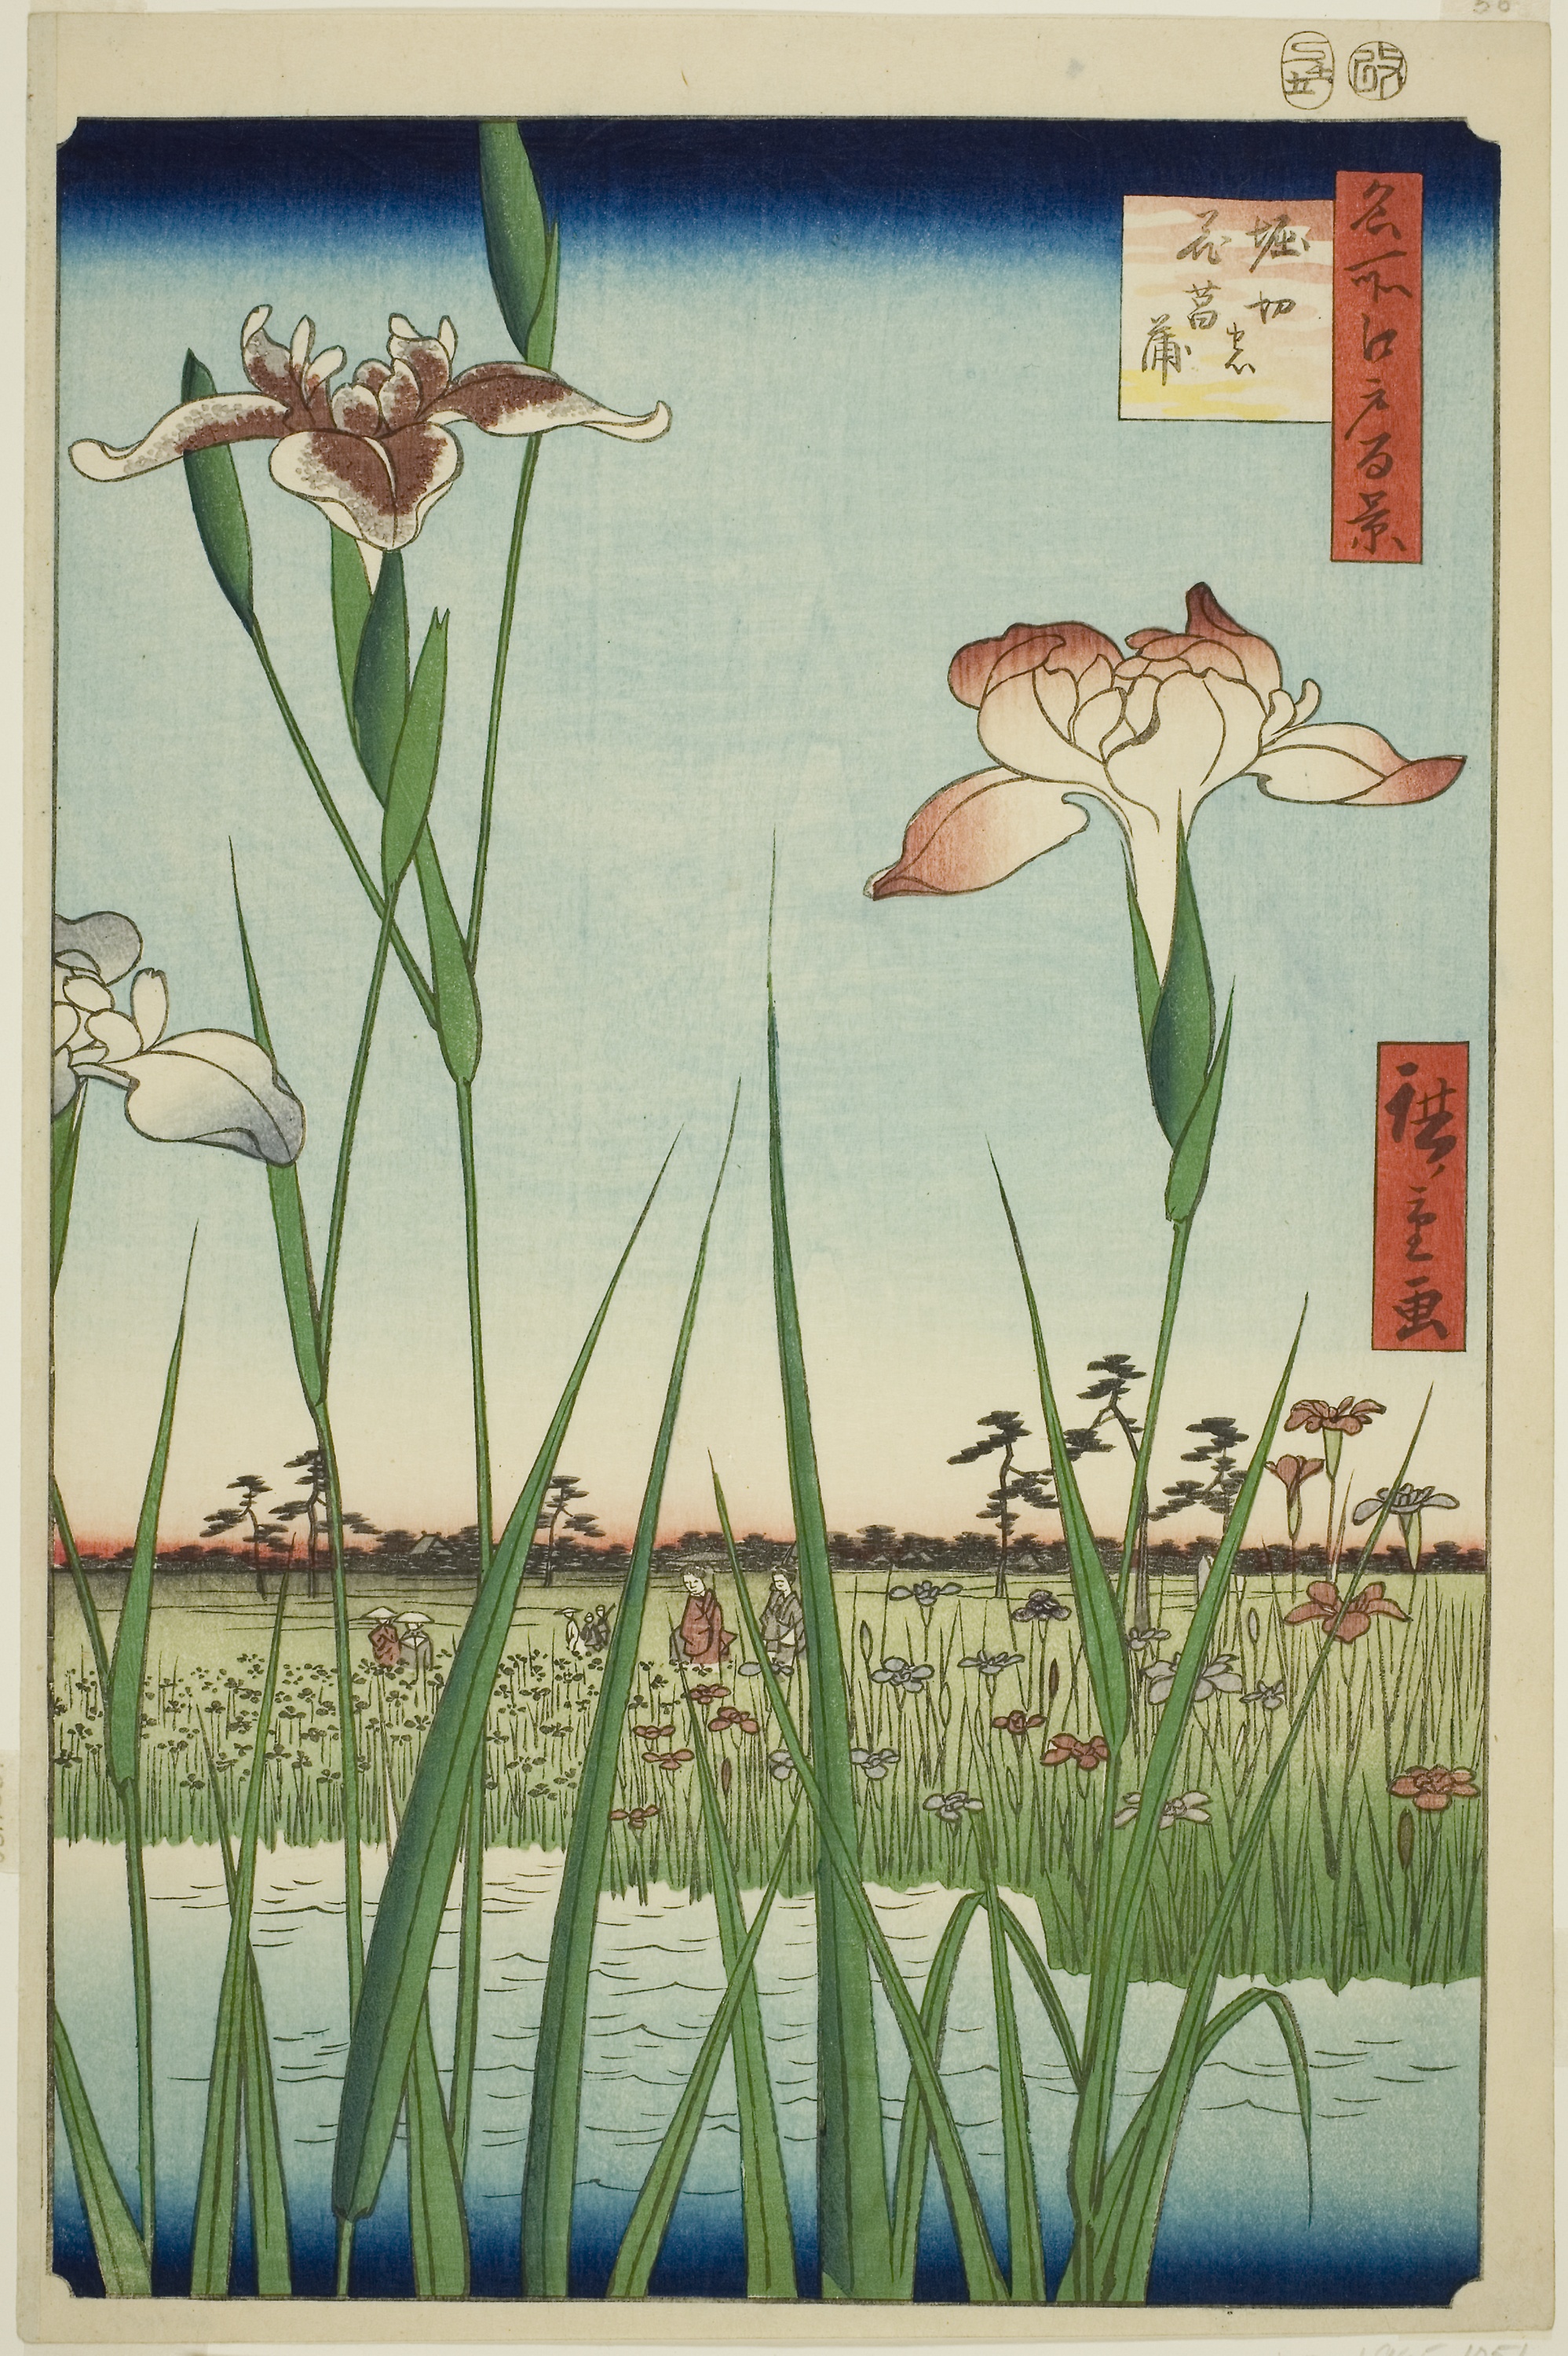
botany, plant, flower, grass family, grass, flowering plant, wildflower, iris, plant stem, painting, sedge family, yellow iris, sweet peas, illustration